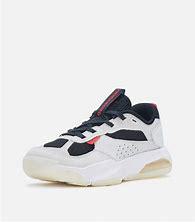
Brand: Jordan
Model: Air 200E